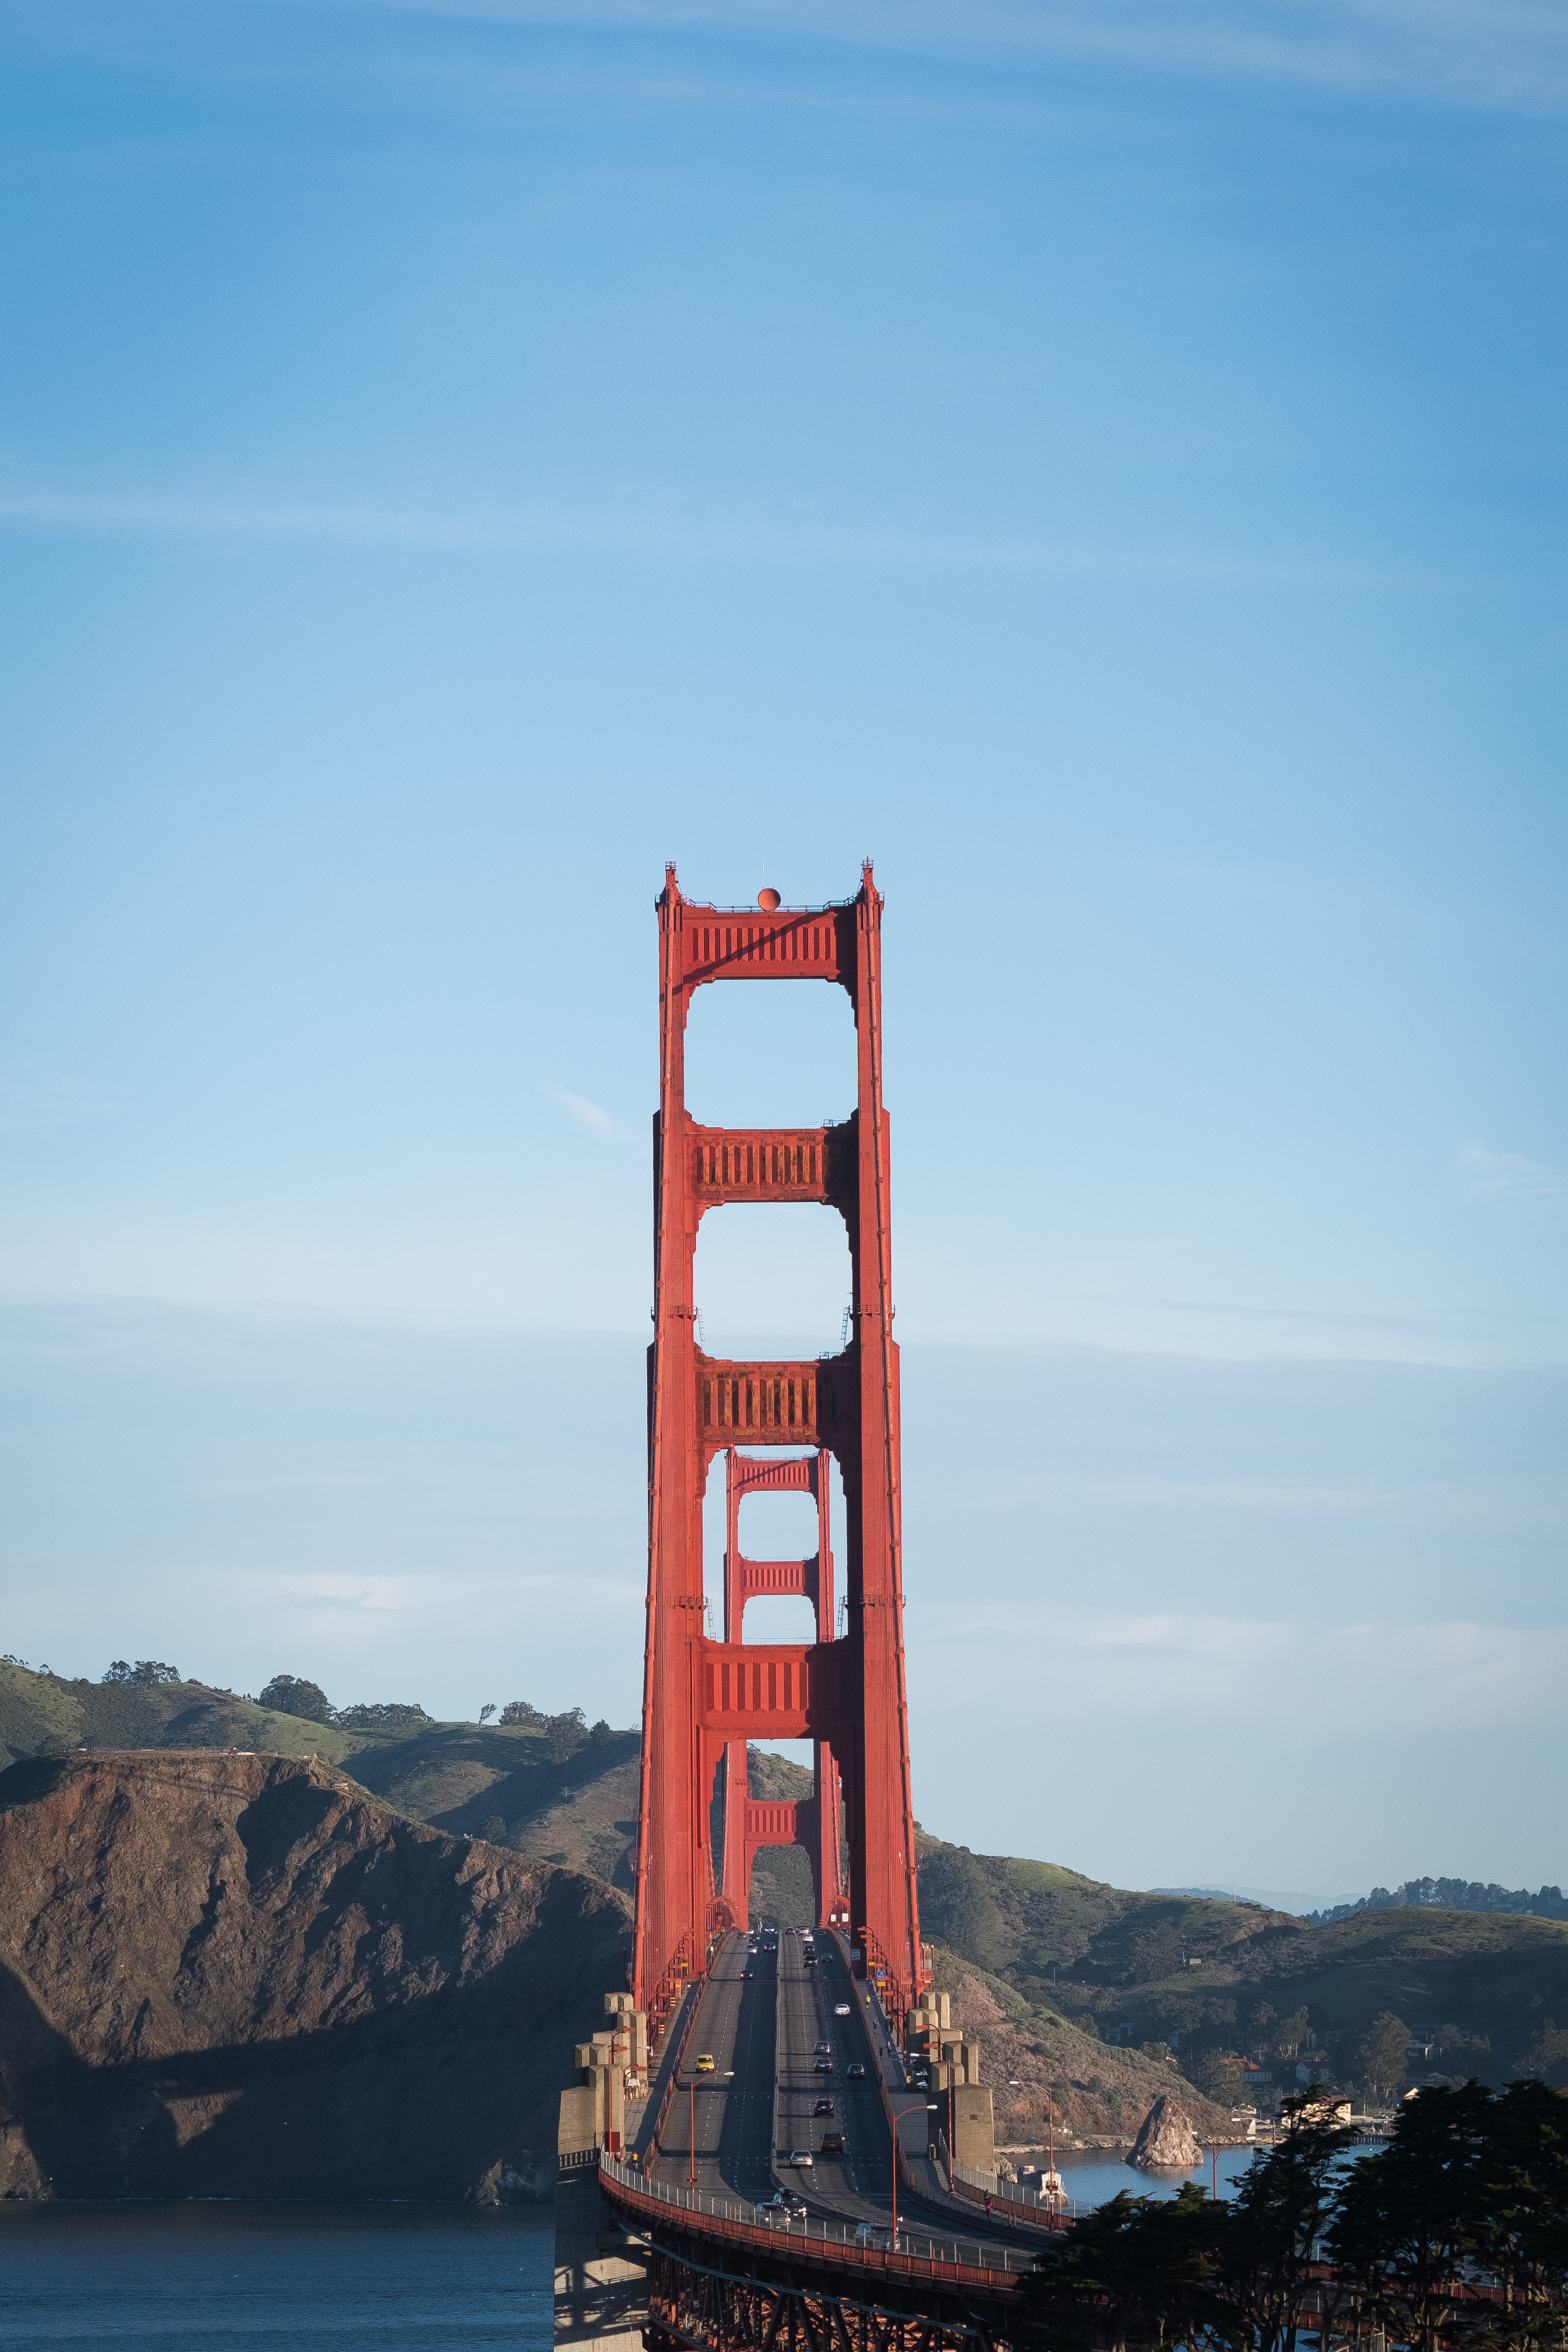
sky, cloud, water, tower, mountain, girder bridge, suspension bridge, cable stayed bridge, landscape, lake, horizon, headland, bridge, beam bridge, extradosed bridge, travel, city, rock, fixed link, nonbuilding structure, water transportation, concrete bridge, reservoir, ocean, channel, sound, coast, bay, klippe, hill, tourist attraction, cantilever bridge, promontory, tourism, inlet, box girder bridge, wave, sea